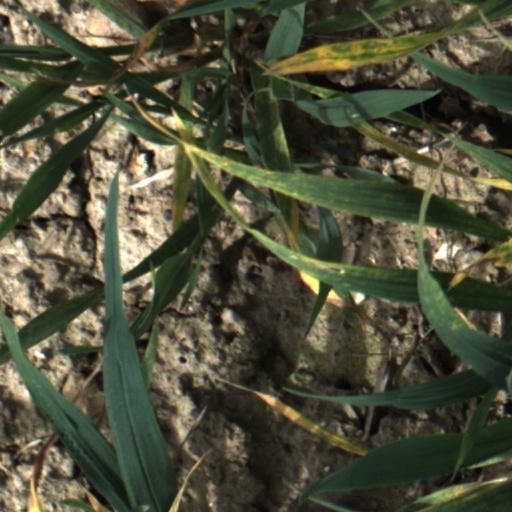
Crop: wheat